Mining in Chile

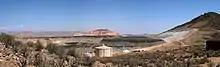
Gold mine in Andacollo.

The amount of gold mined in Chile has fluctuated in the 2010–2023 period from a high of 50.852 kg in 2013 to a low of 30,907 kg in 2022. Also in the same period 36% to 72% of the gold produced annually in Chile was a by-product of copper mining. The share of medium and small-scale mining in gold production in Chile has dropped from an average of 45% for the 2003–2005 period to 9% in 2023.